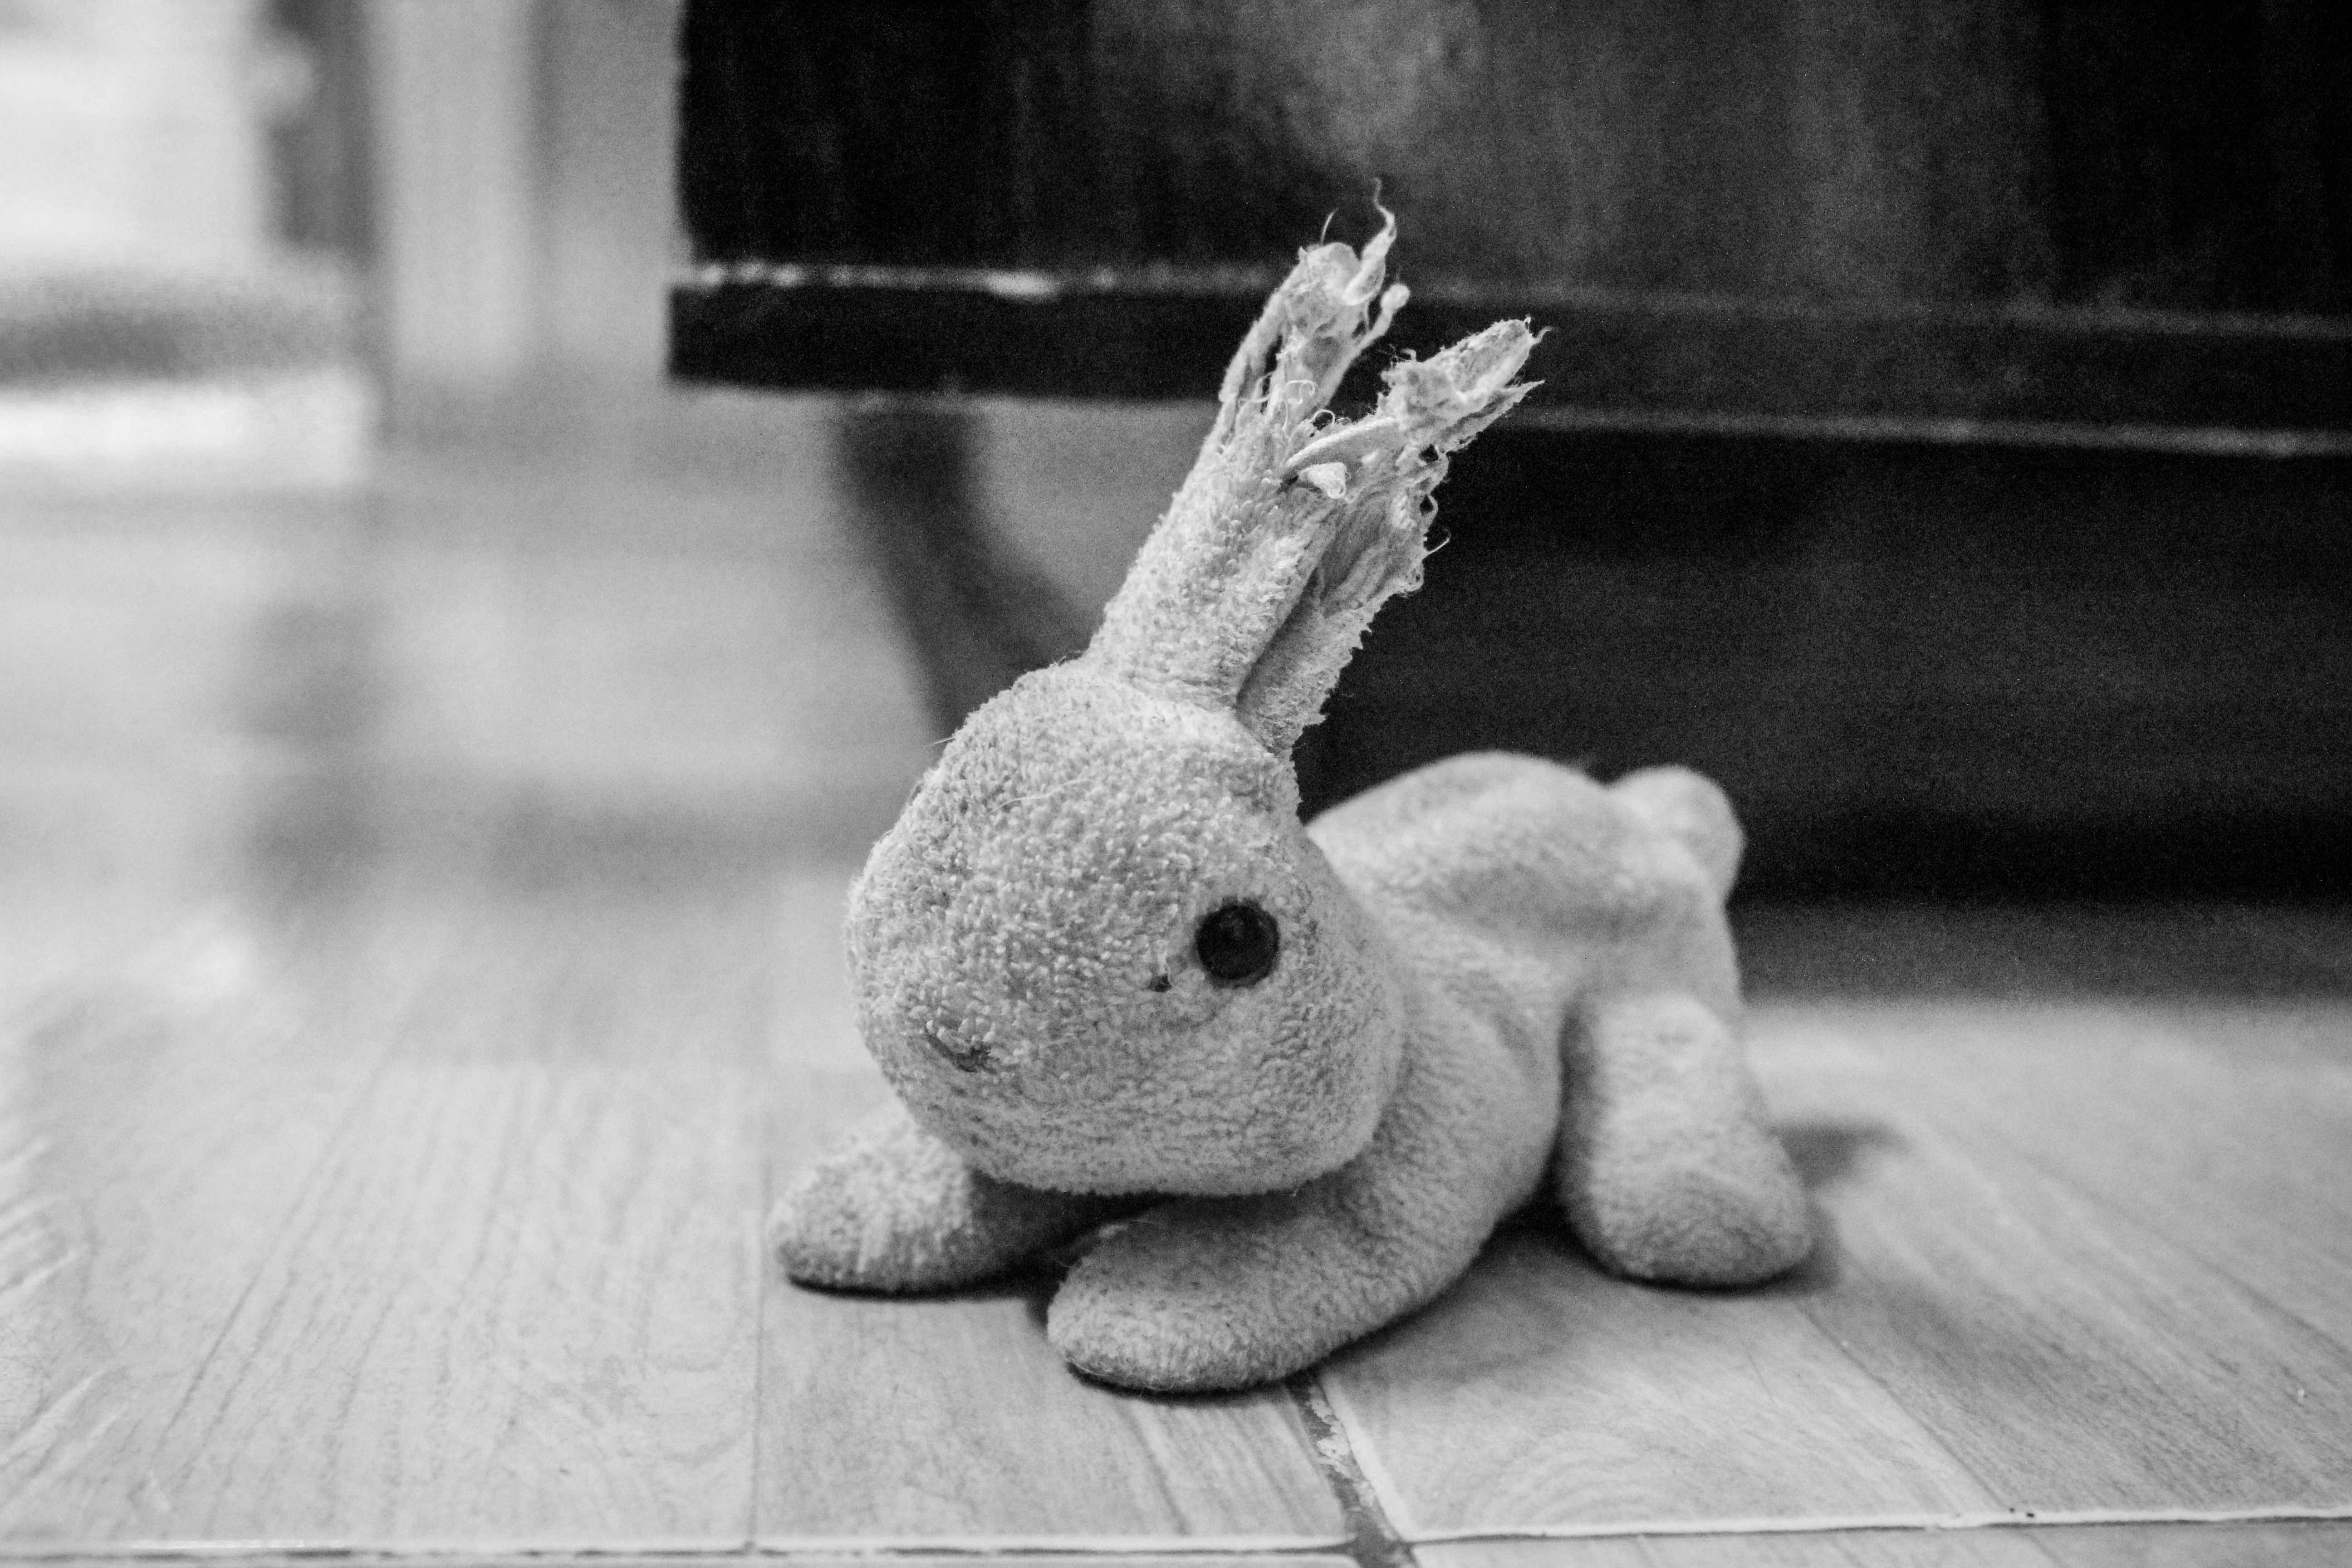
black and white, white, photography, black, monochrome, sculpture, art, drawing, monochrome photography